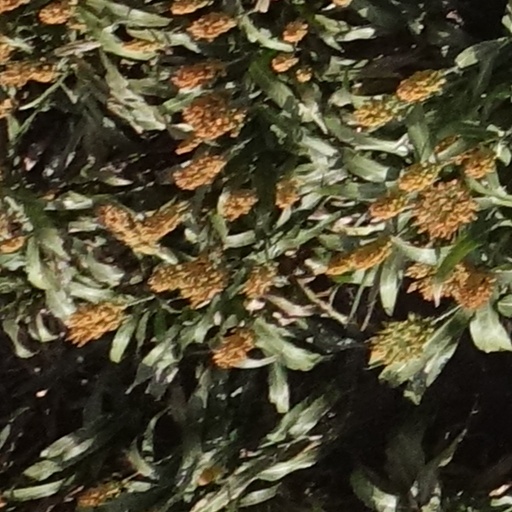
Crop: sorghum